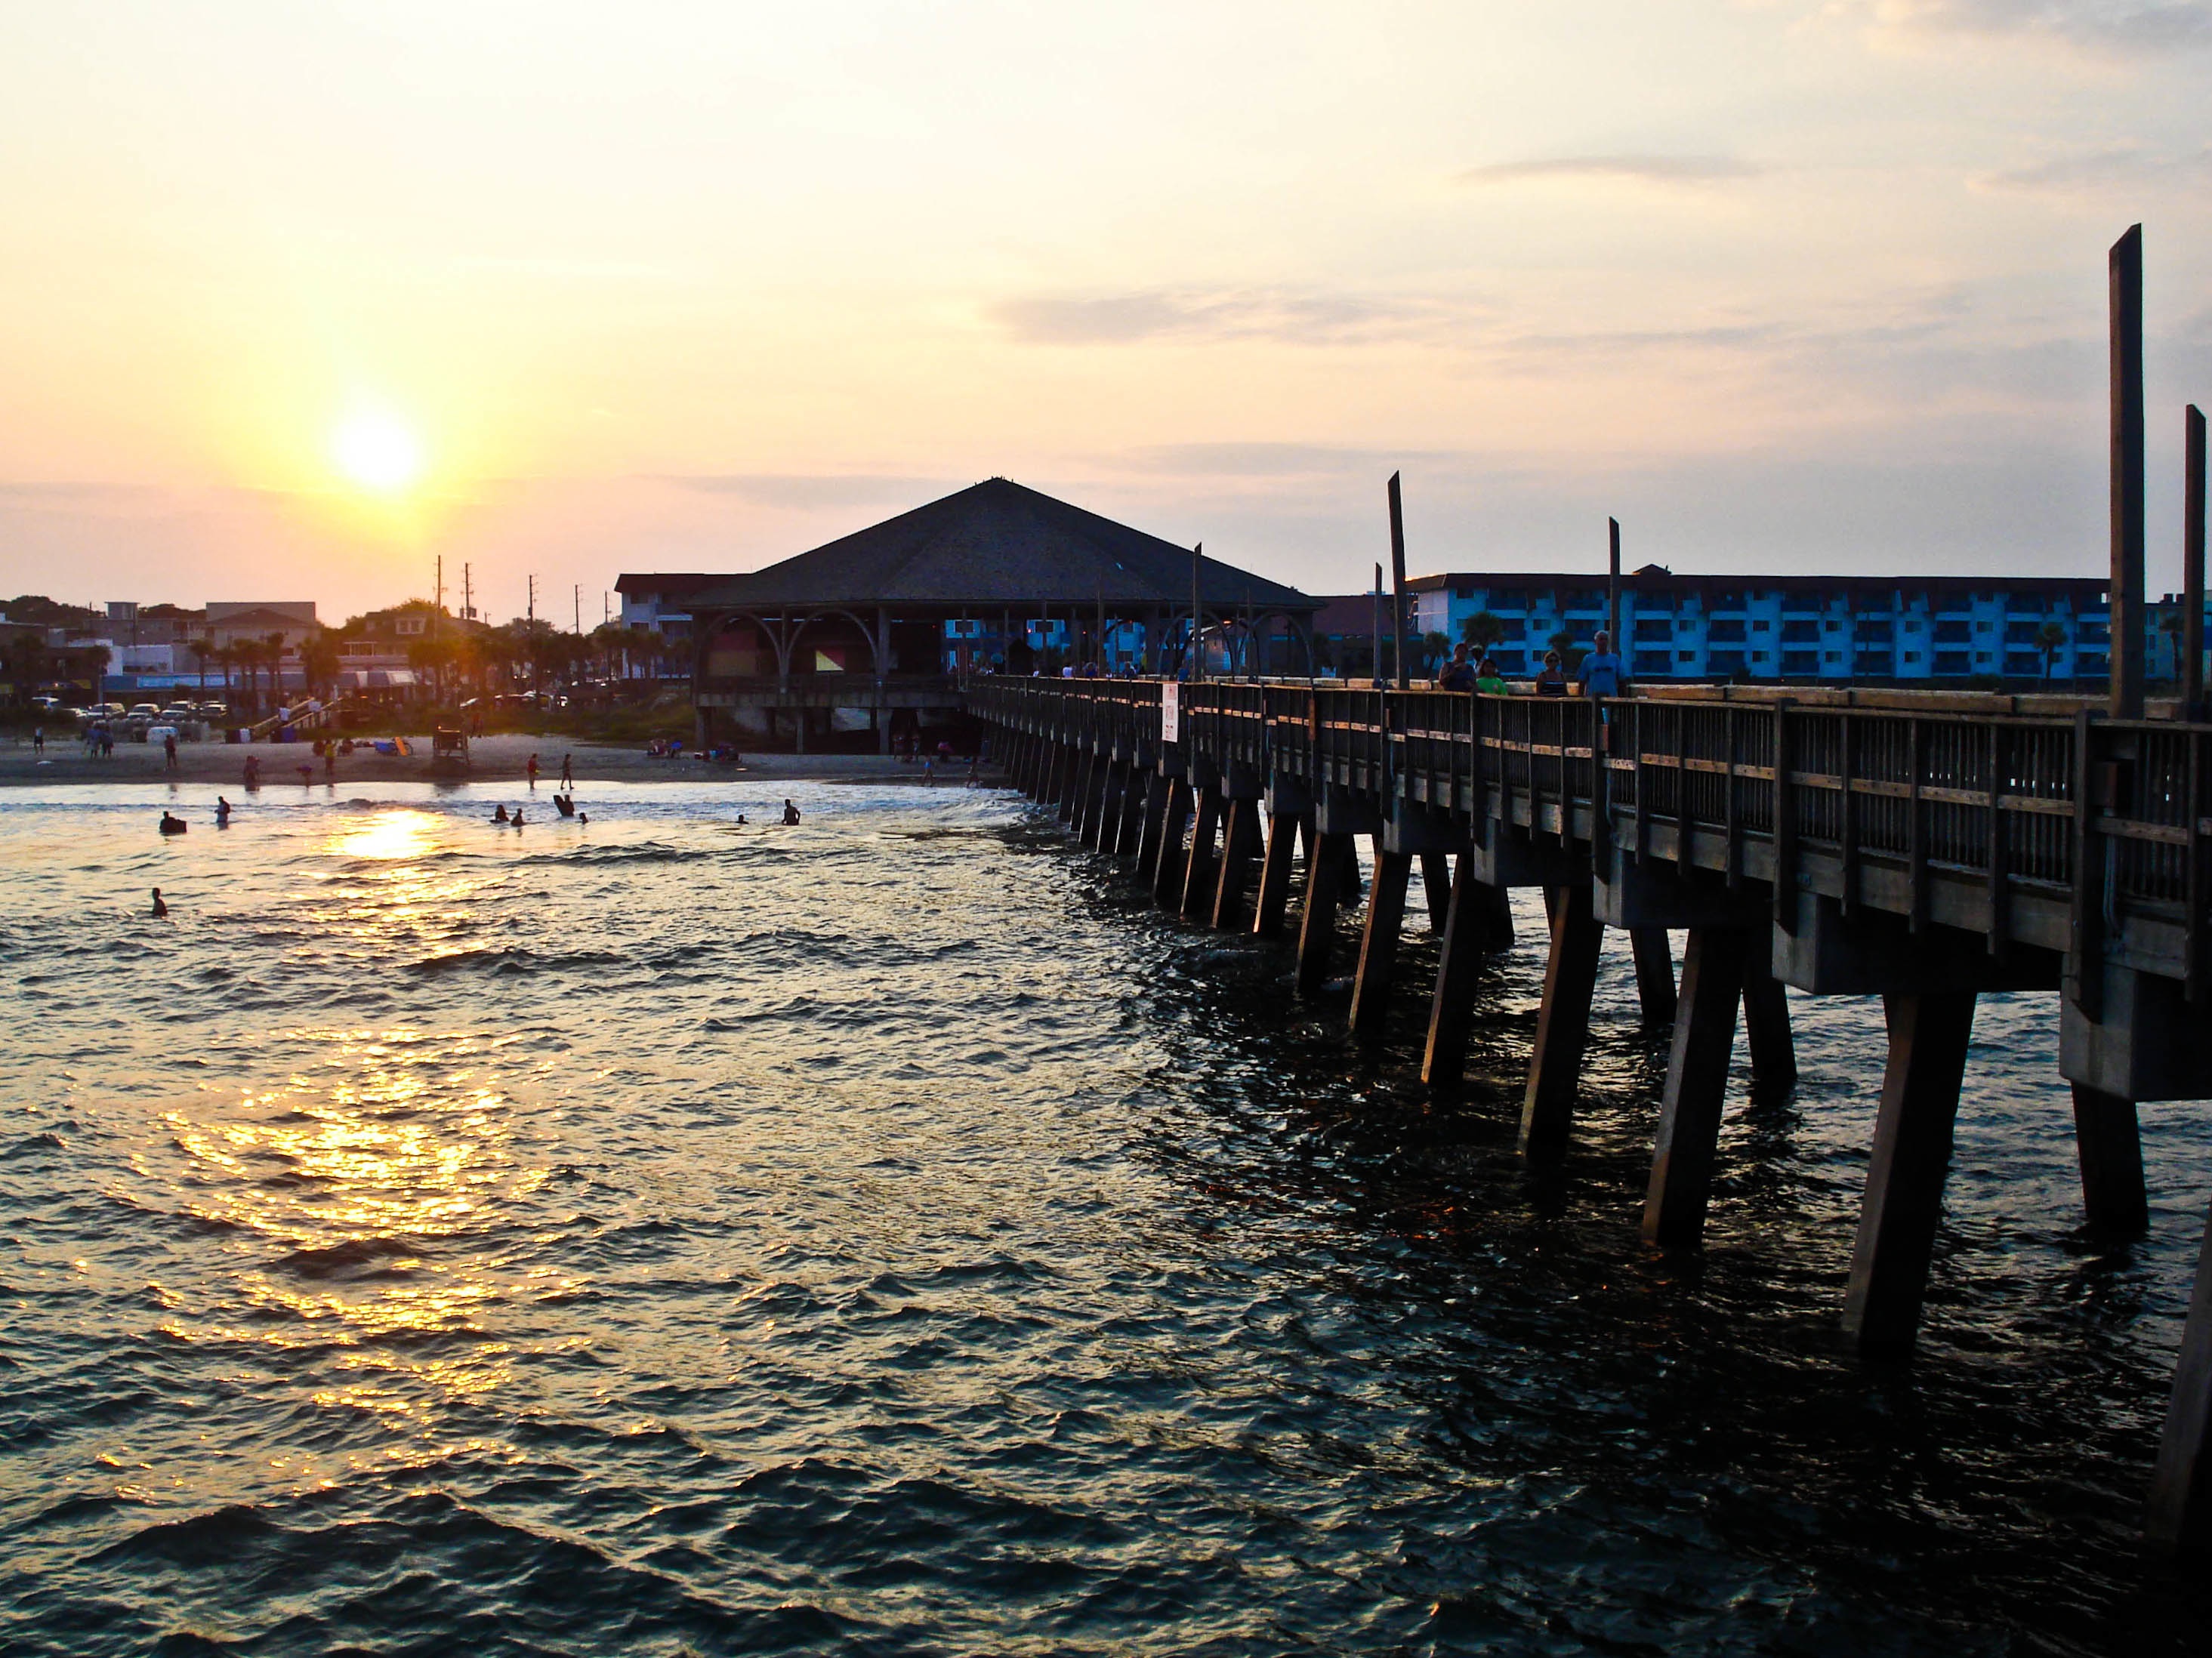
beach, sea, coast, ocean, dock, sunrise, sunset, morning, shore, dawn, pier, walkway, vacation, dusk, evening, reflection, bay